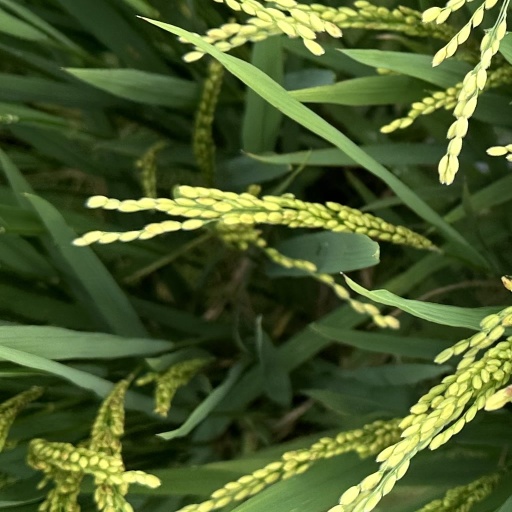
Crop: rice